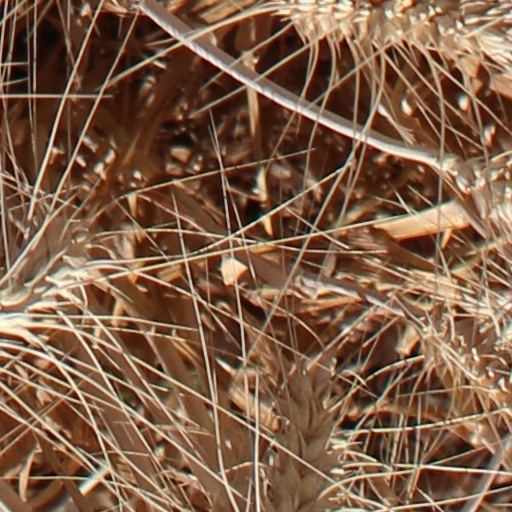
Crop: wheat